Opua Branch

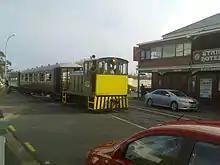
A Bay of Islands Vintage Railway train hauled by a TR class shunting locomotive along the main street of Kawakawa

The Opua Branch or Otiria-Opua Industrial Line, partially still operational as the Bay of Islands Vintage Railway, is a former section of the North Auckland Line in the Northland Region of New Zealand, between Otiria and the Bay of Islands township of Opua. The first section was constructed as a bush tramway in 1867 and converted to a railway in the next decade. Today the railway is partially used by the Bay of Islands Vintage Railway, which runs tourist services between Kawakawa and Te Akeake. The line's centrepiece is the section where it runs down along the main street of Kawakawa.